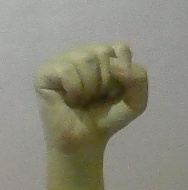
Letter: saad